Unitized Group Ration

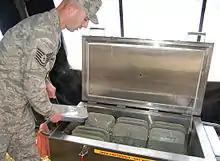
An Air Force airman placing UGR-H&S rations in an immersion heater

The "Unitized Group Ration – Heat & Serve" ("UGR-H&S") is the successor to the T-ration, and consists of precooked, shelf-stable tray pack entrées. The UGR-H&S is hermetically sealed can be prepared using a tray ration heater or by immersing it in boiling water, ready to serve in 30 to 45 minutes. The UGR-H&S has an offering of 5 breakfast menus and 10 lunch/dinner menus; each meal provides an average of 1,450 kcal. Each UGR-H&S module contains 50 meals, with each pallet holding 400 meals. UGR-H&S modules have a minimum shelf life of 18 months at 80 °F (26.6 °C).